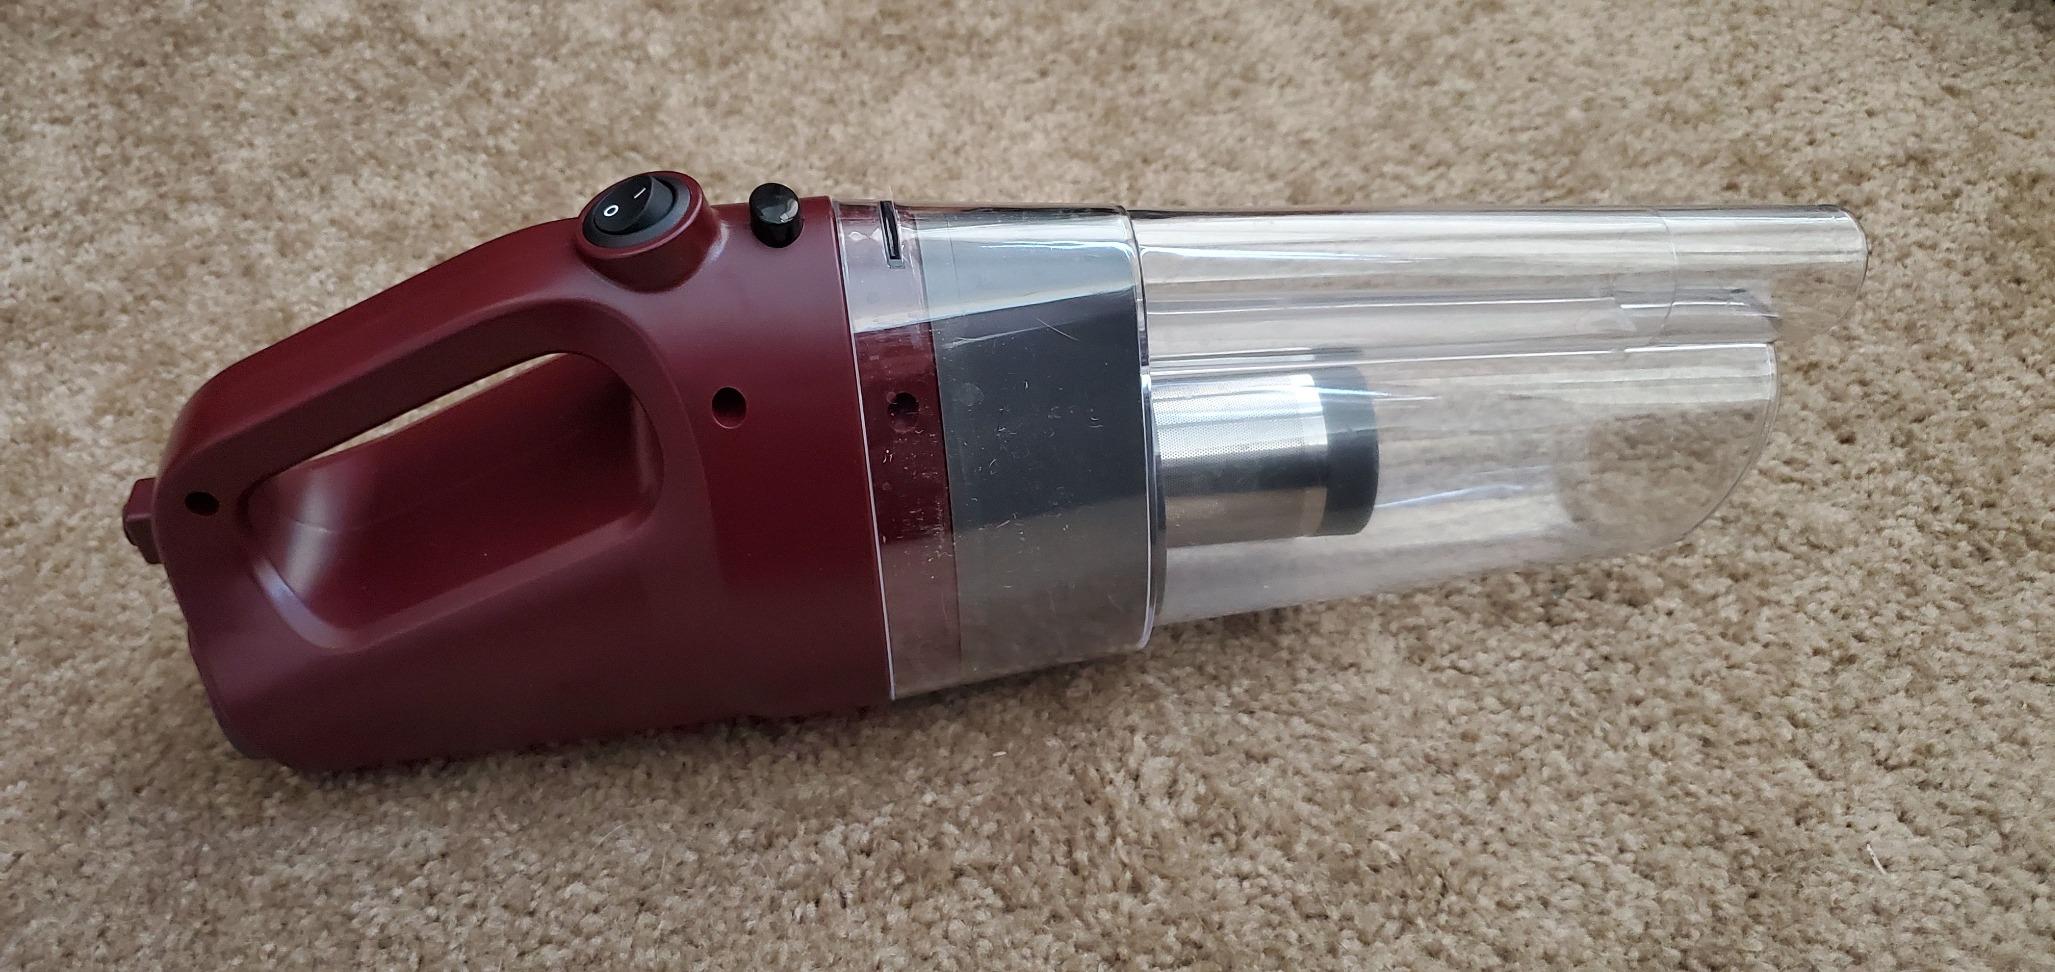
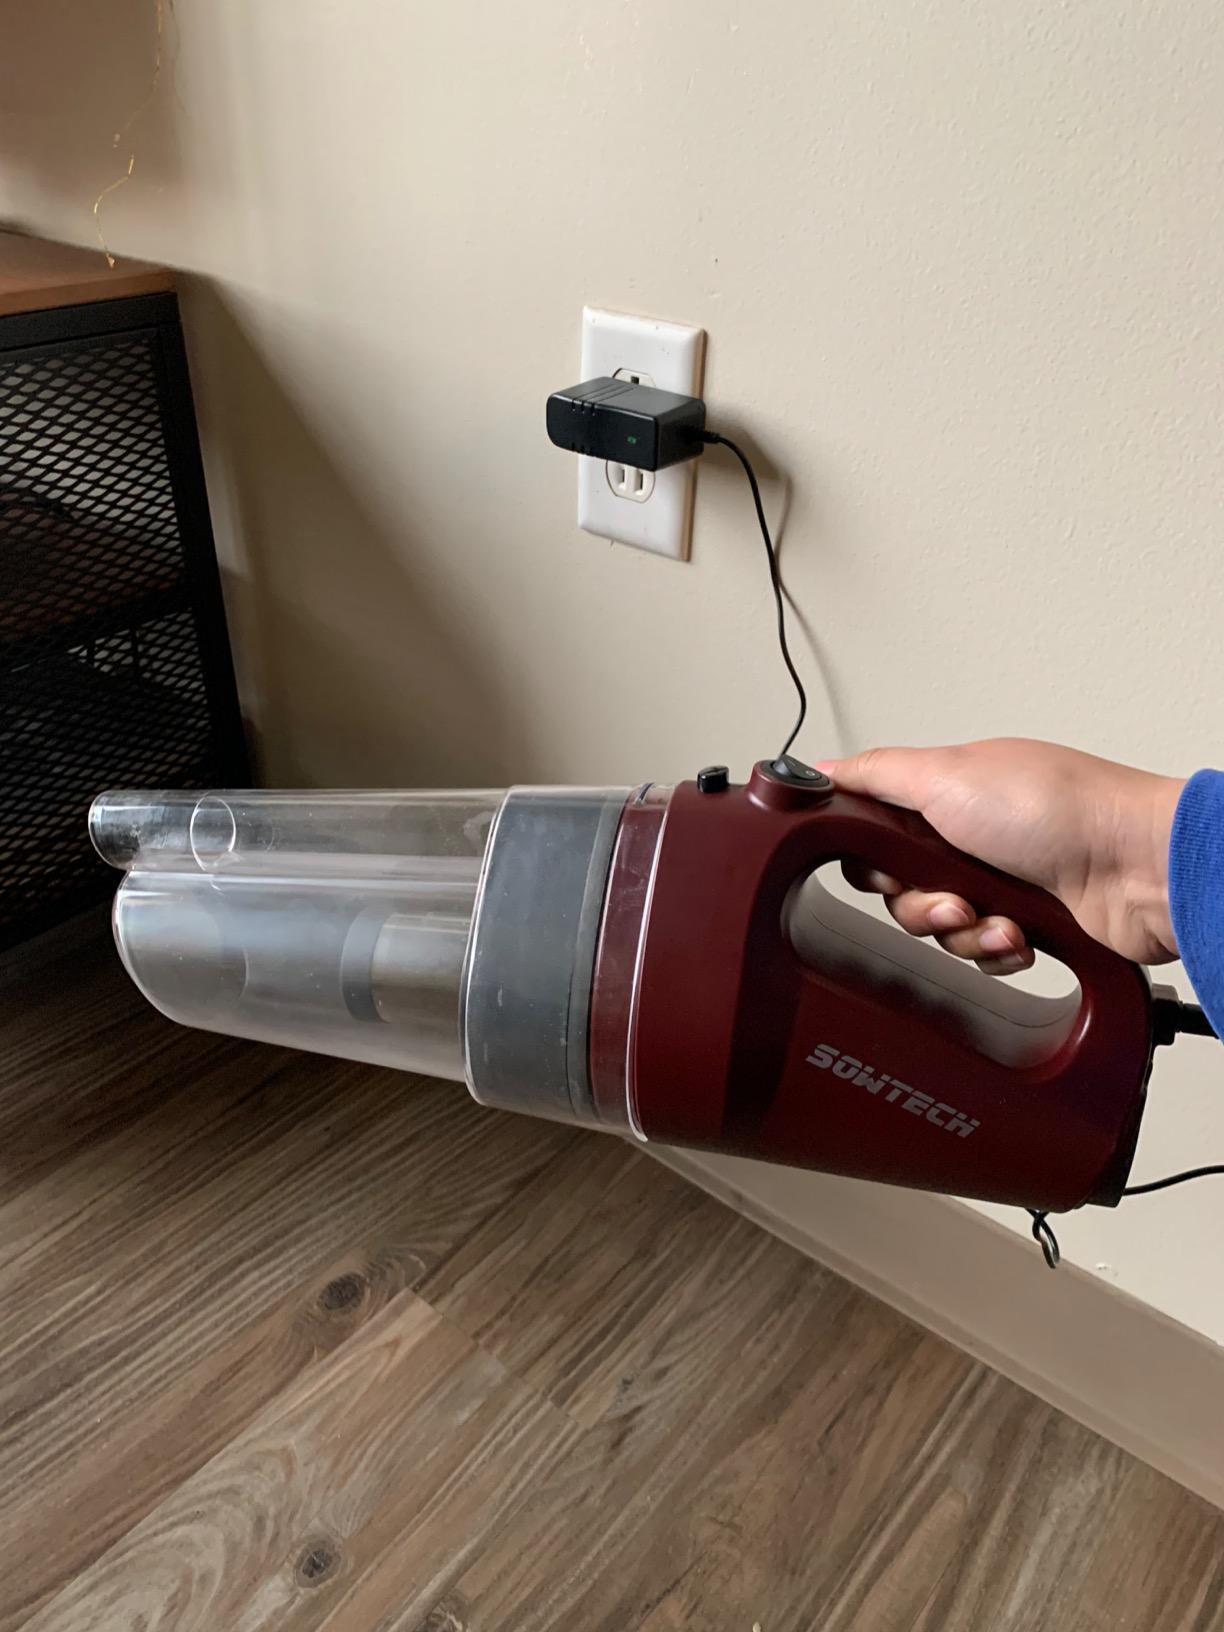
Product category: items_vacuum
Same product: yes